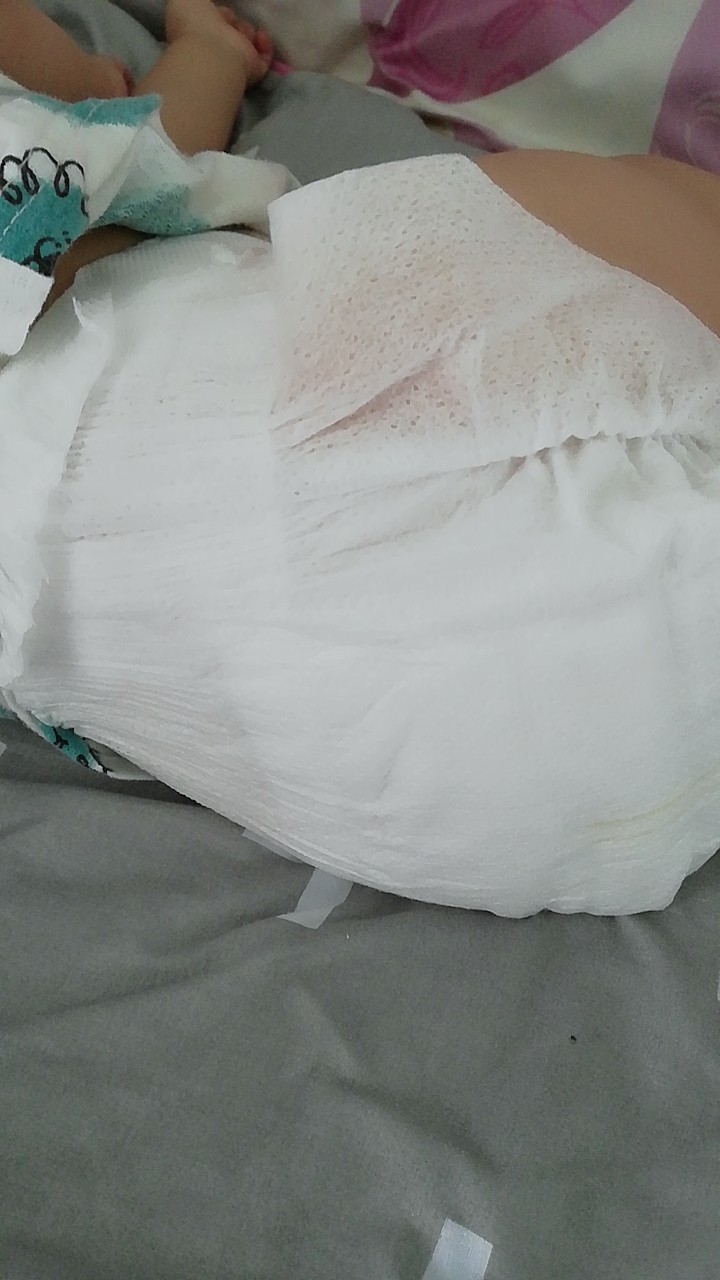
Label: trash